Flydubai Flight 981

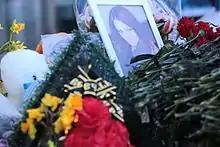
Memorial at the airport

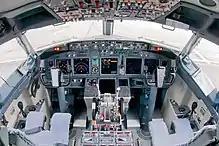
A Boeing 737-800 cockpit

On the day of the crash, an investigative commission was established by the Interstate Aviation Committee (IAC) to determine the circumstances and causes of the crash. The investigation was led by Russian air accident investigators, and included representatives of the aviation authorities of the United Arab Emirates, the United States (the country of the aircraft's design and manufacture) and France (the country where the aircraft's engines were designed). The American team consisted of air-accident investigators from the National Transportation Safety Board, experts from Boeing and representatives of the Federal Aviation Administration.